Armin T. Wegner

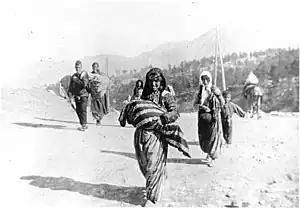
Constantly in fear of being beaten and violated, incapable of protecting themselves or their children, Armenian mothers trudge through the hot desert toward Syria, 1915, Foto by Wegner

Wegner joined the German army at the outbreak of World War I, serving as a medic in Poland during the winter of 1914–1915, where he was awarded the Iron Cross for rendering care under fire. He rose to the rank of second lieutenant in the German Sanitary Corps, which was attached to the Ottoman Sixth Army. Wegner was part of a German detachment led by Colmar Freiherr von der Goltz, which was stationed along the Baghdad Railway in Syria and Mesopotamia; here, Wegner witnessed the death marches of Armenians during the height of the Armenian genocide.